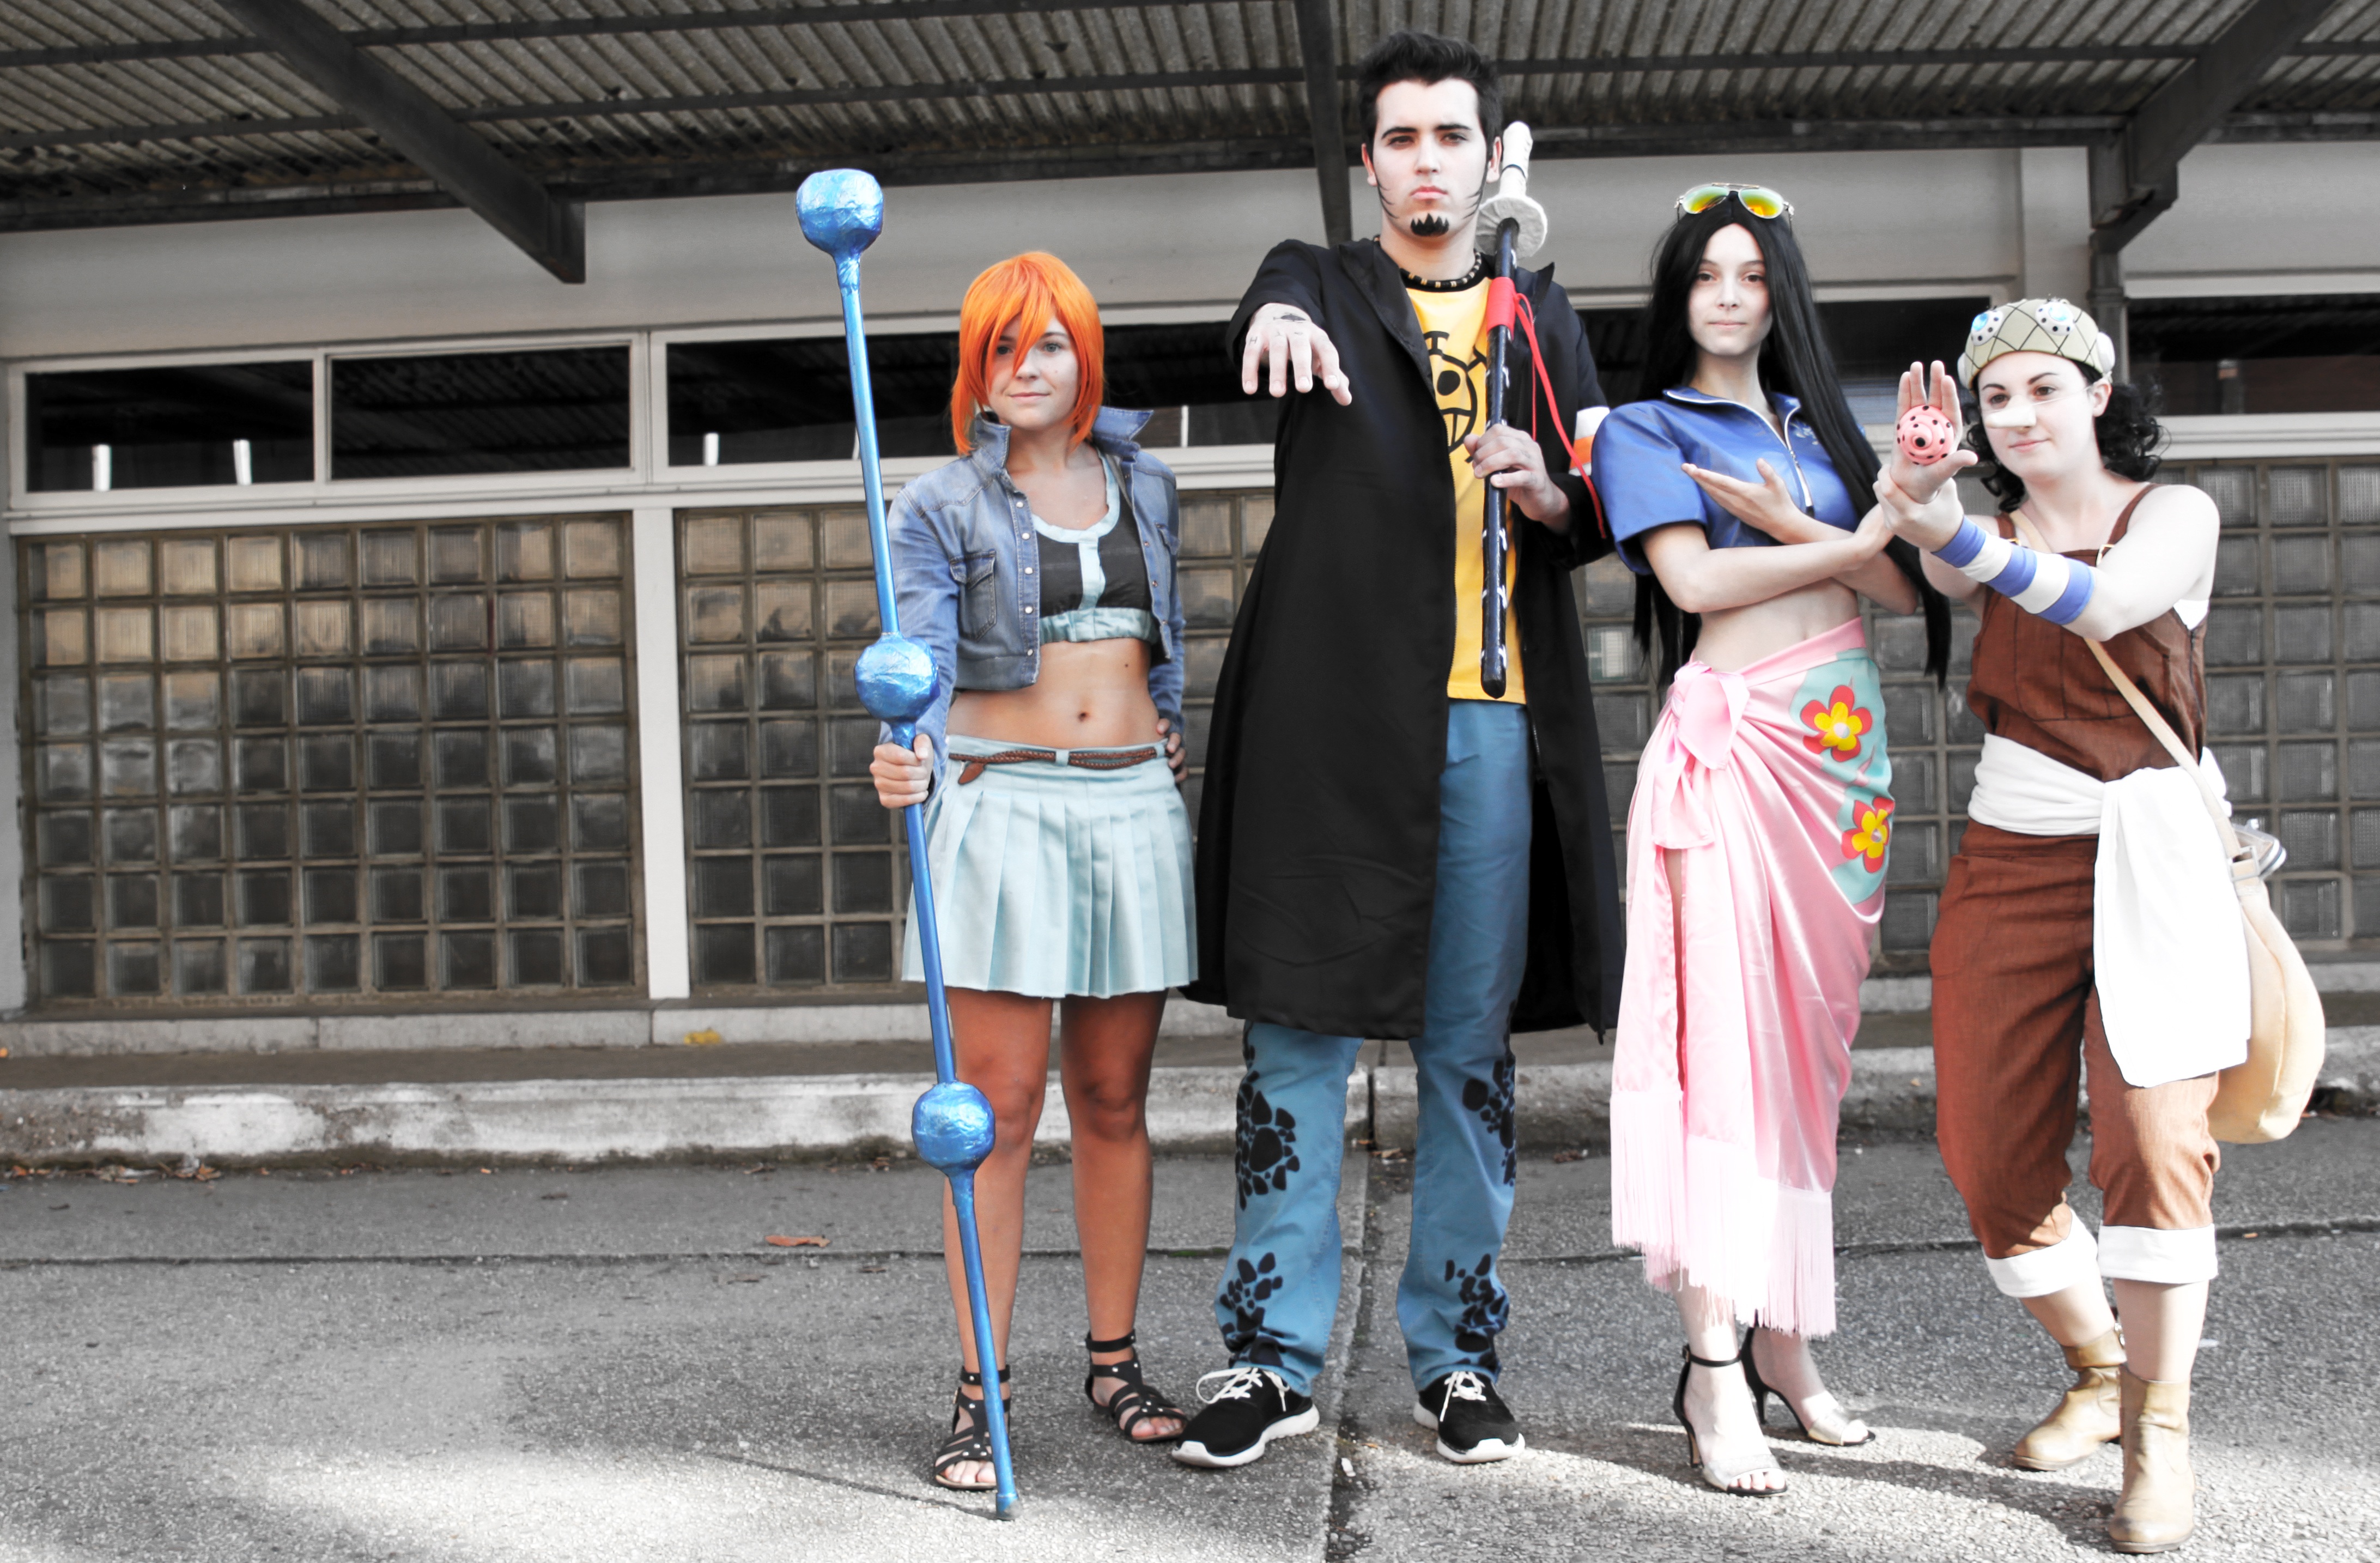
clothing, cosplay, event, costume, anime, comic, comiccon, fair, manga, panel, convention, dress up, japantag, comiciade, one piece, dokomi